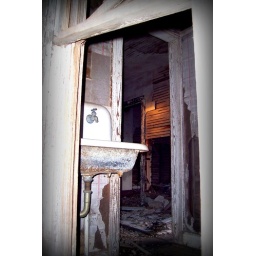
Looked like plans were made to put in a bathroom here, and only the sink was installed.